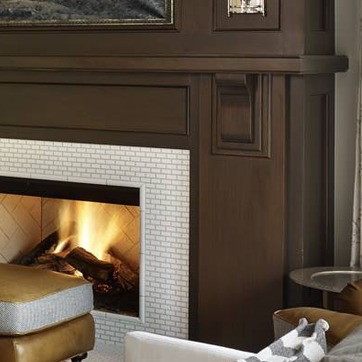
Material: tile